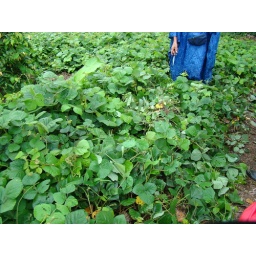
Plants around fruit trees on fruit farm Amazon rainforest (Peru)